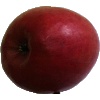
Label: images